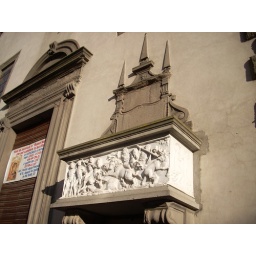
The monument dedicated to the most beautiful girl in Viterbo, who was killed by a jealous suitor...